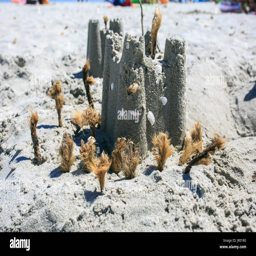
castle on the sand of the beach